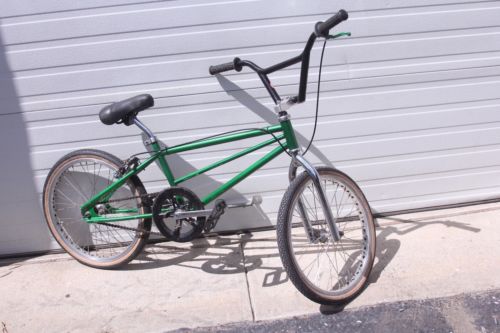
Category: bicycle